Train dispatcher

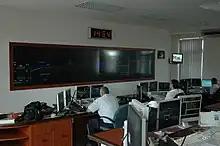
Local dispatchers at work at the central station in Bohumín, Czech Republic, in August 2008

A train dispatcher (US), rail traffic controller (Canada), train controller (Australia), train service controller (Singapore) or signaller (UK), is employed by a railroad to direct and facilitate the movement of trains over an assigned territory, which is usually part, or all, of a railroad operating division. The dispatcher is also responsible for cost effective movement of trains and other on-track railroad equipment to optimize physical (trains) and human resource (crews) assets.